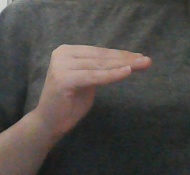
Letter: haa